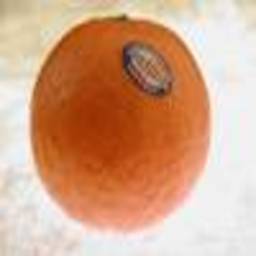
Label: peels